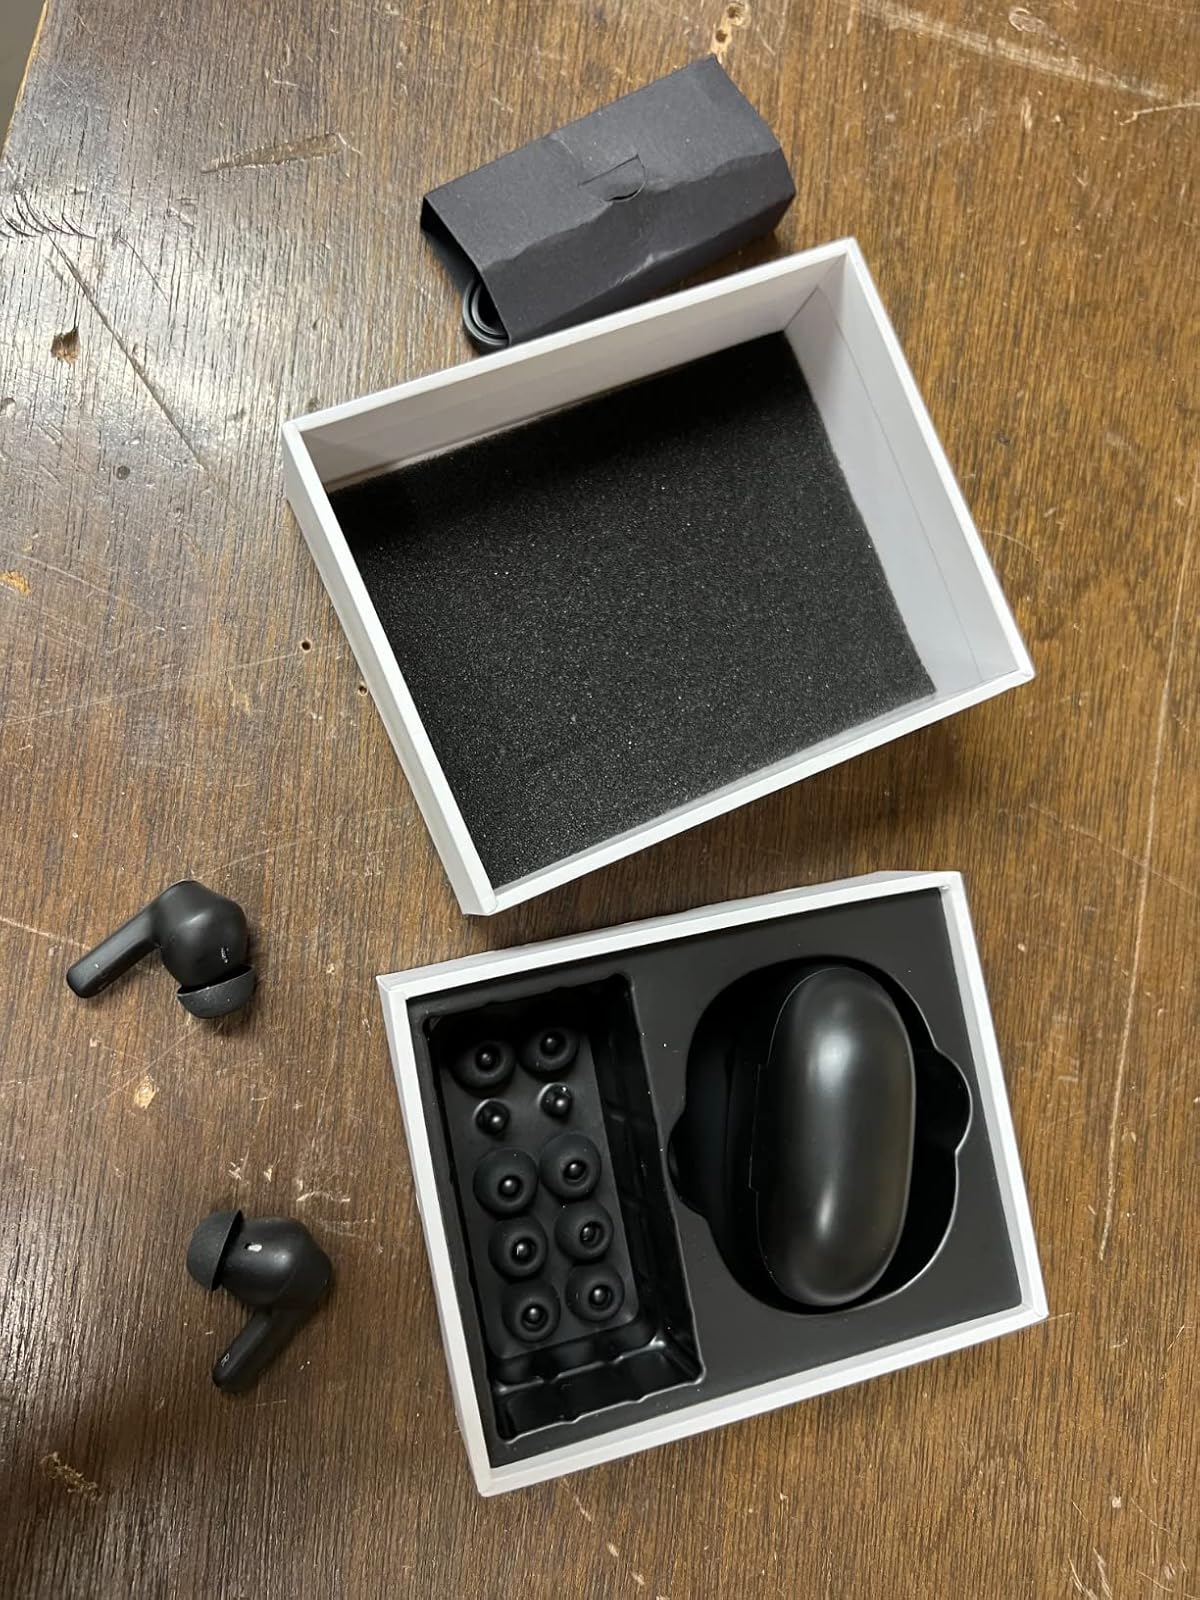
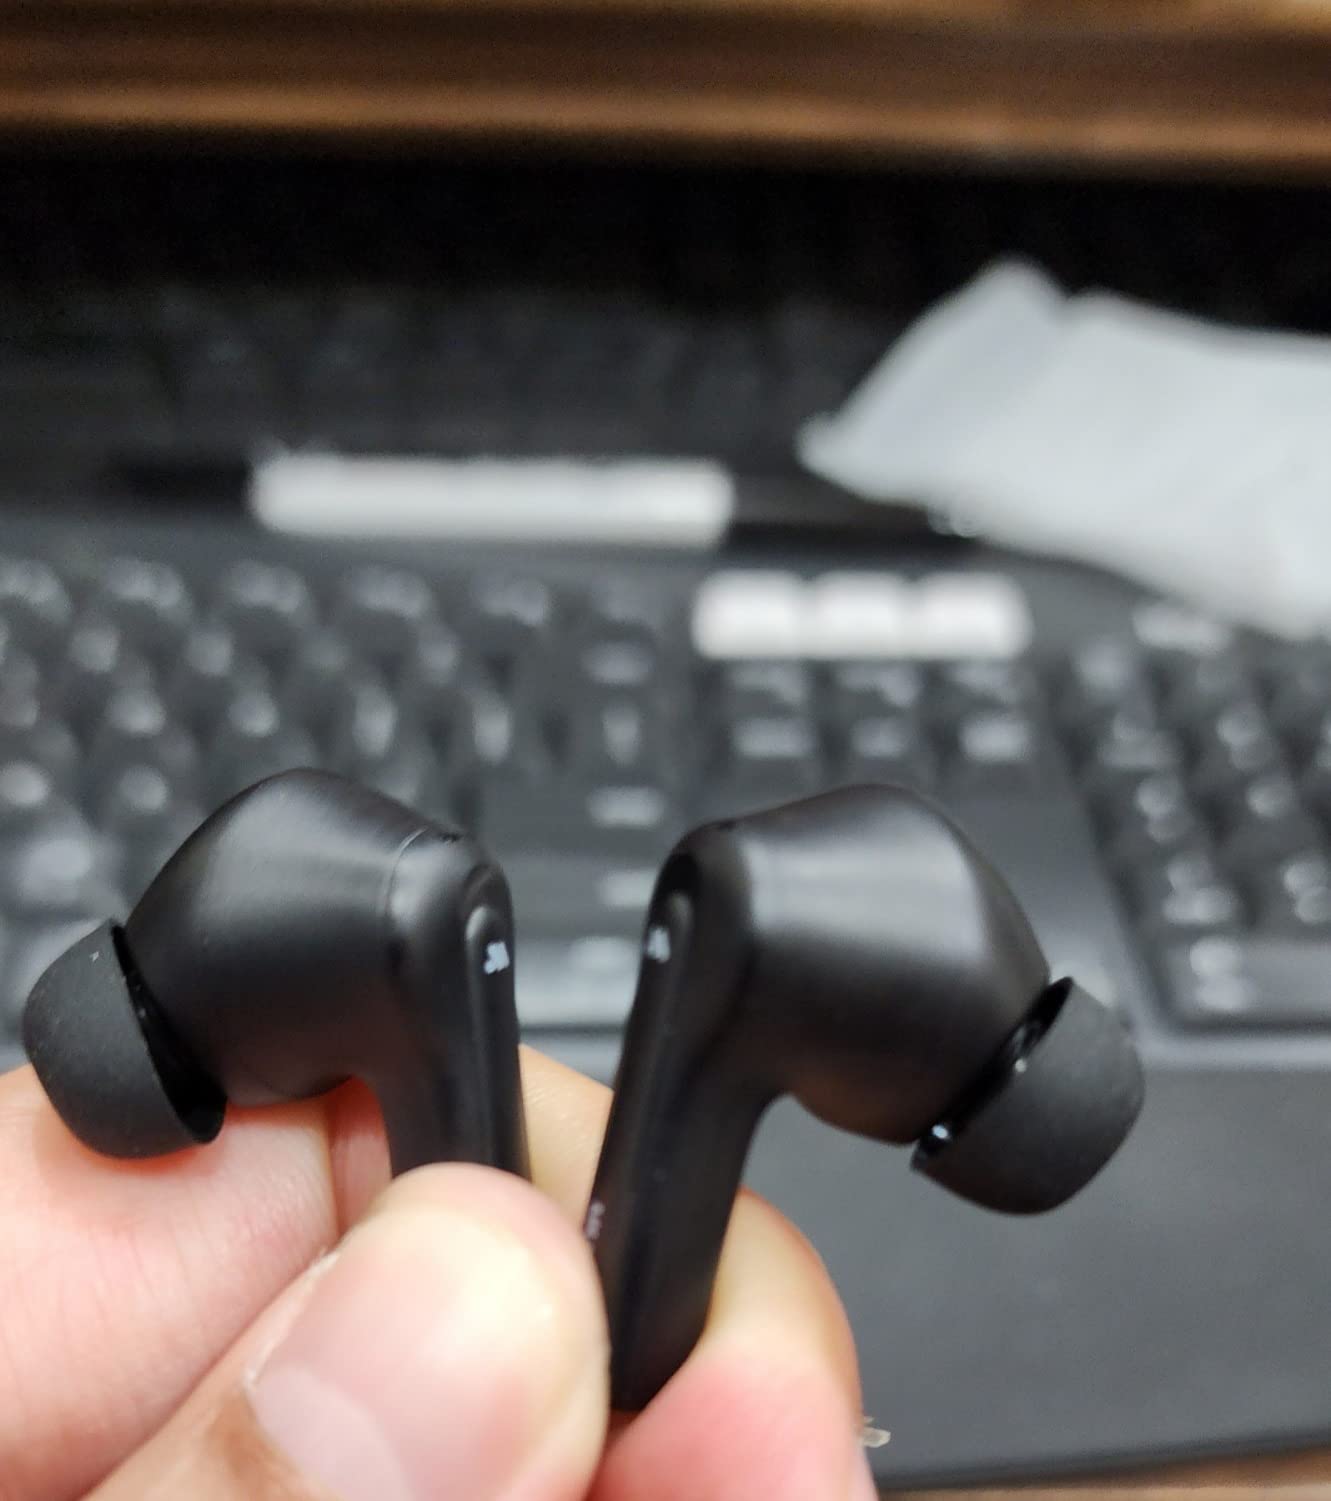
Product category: earbuds
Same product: yes